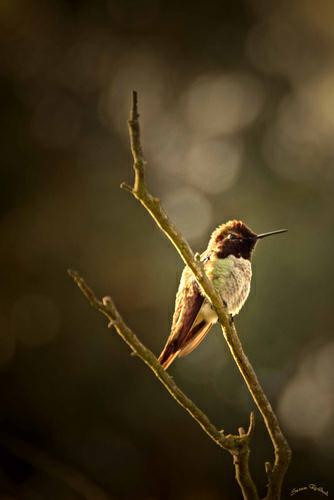
A photo of a anna hummingbird